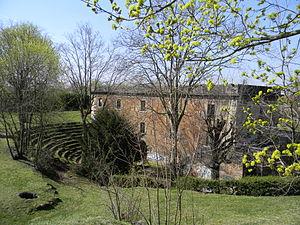
Fort de Montessuy à Caluire-et-Cuire
Cet article présente les épisodes de la première saison de la série télévisée Cherif.
Les fortifications de Lyon comportent :
Les ceintures de Lyon sont un ensemble de fortifications établies entre 1830 et 1890, autour de la ville de Lyon.
Caluire-et-Cuire est une commune française située dans la métropole de Lyon en région Auvergne-Rhône-Alpes. Ses habitants sont appelés les Caluirards.
Le fort de Montessuy est un fort de la première ceinture de Lyon, situé dans le quartier de Montessuy sur le territoire communal de Caluire-et-Cuire dans le Rhône, en France.